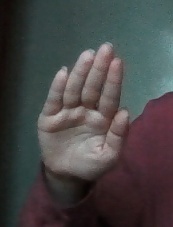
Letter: seen